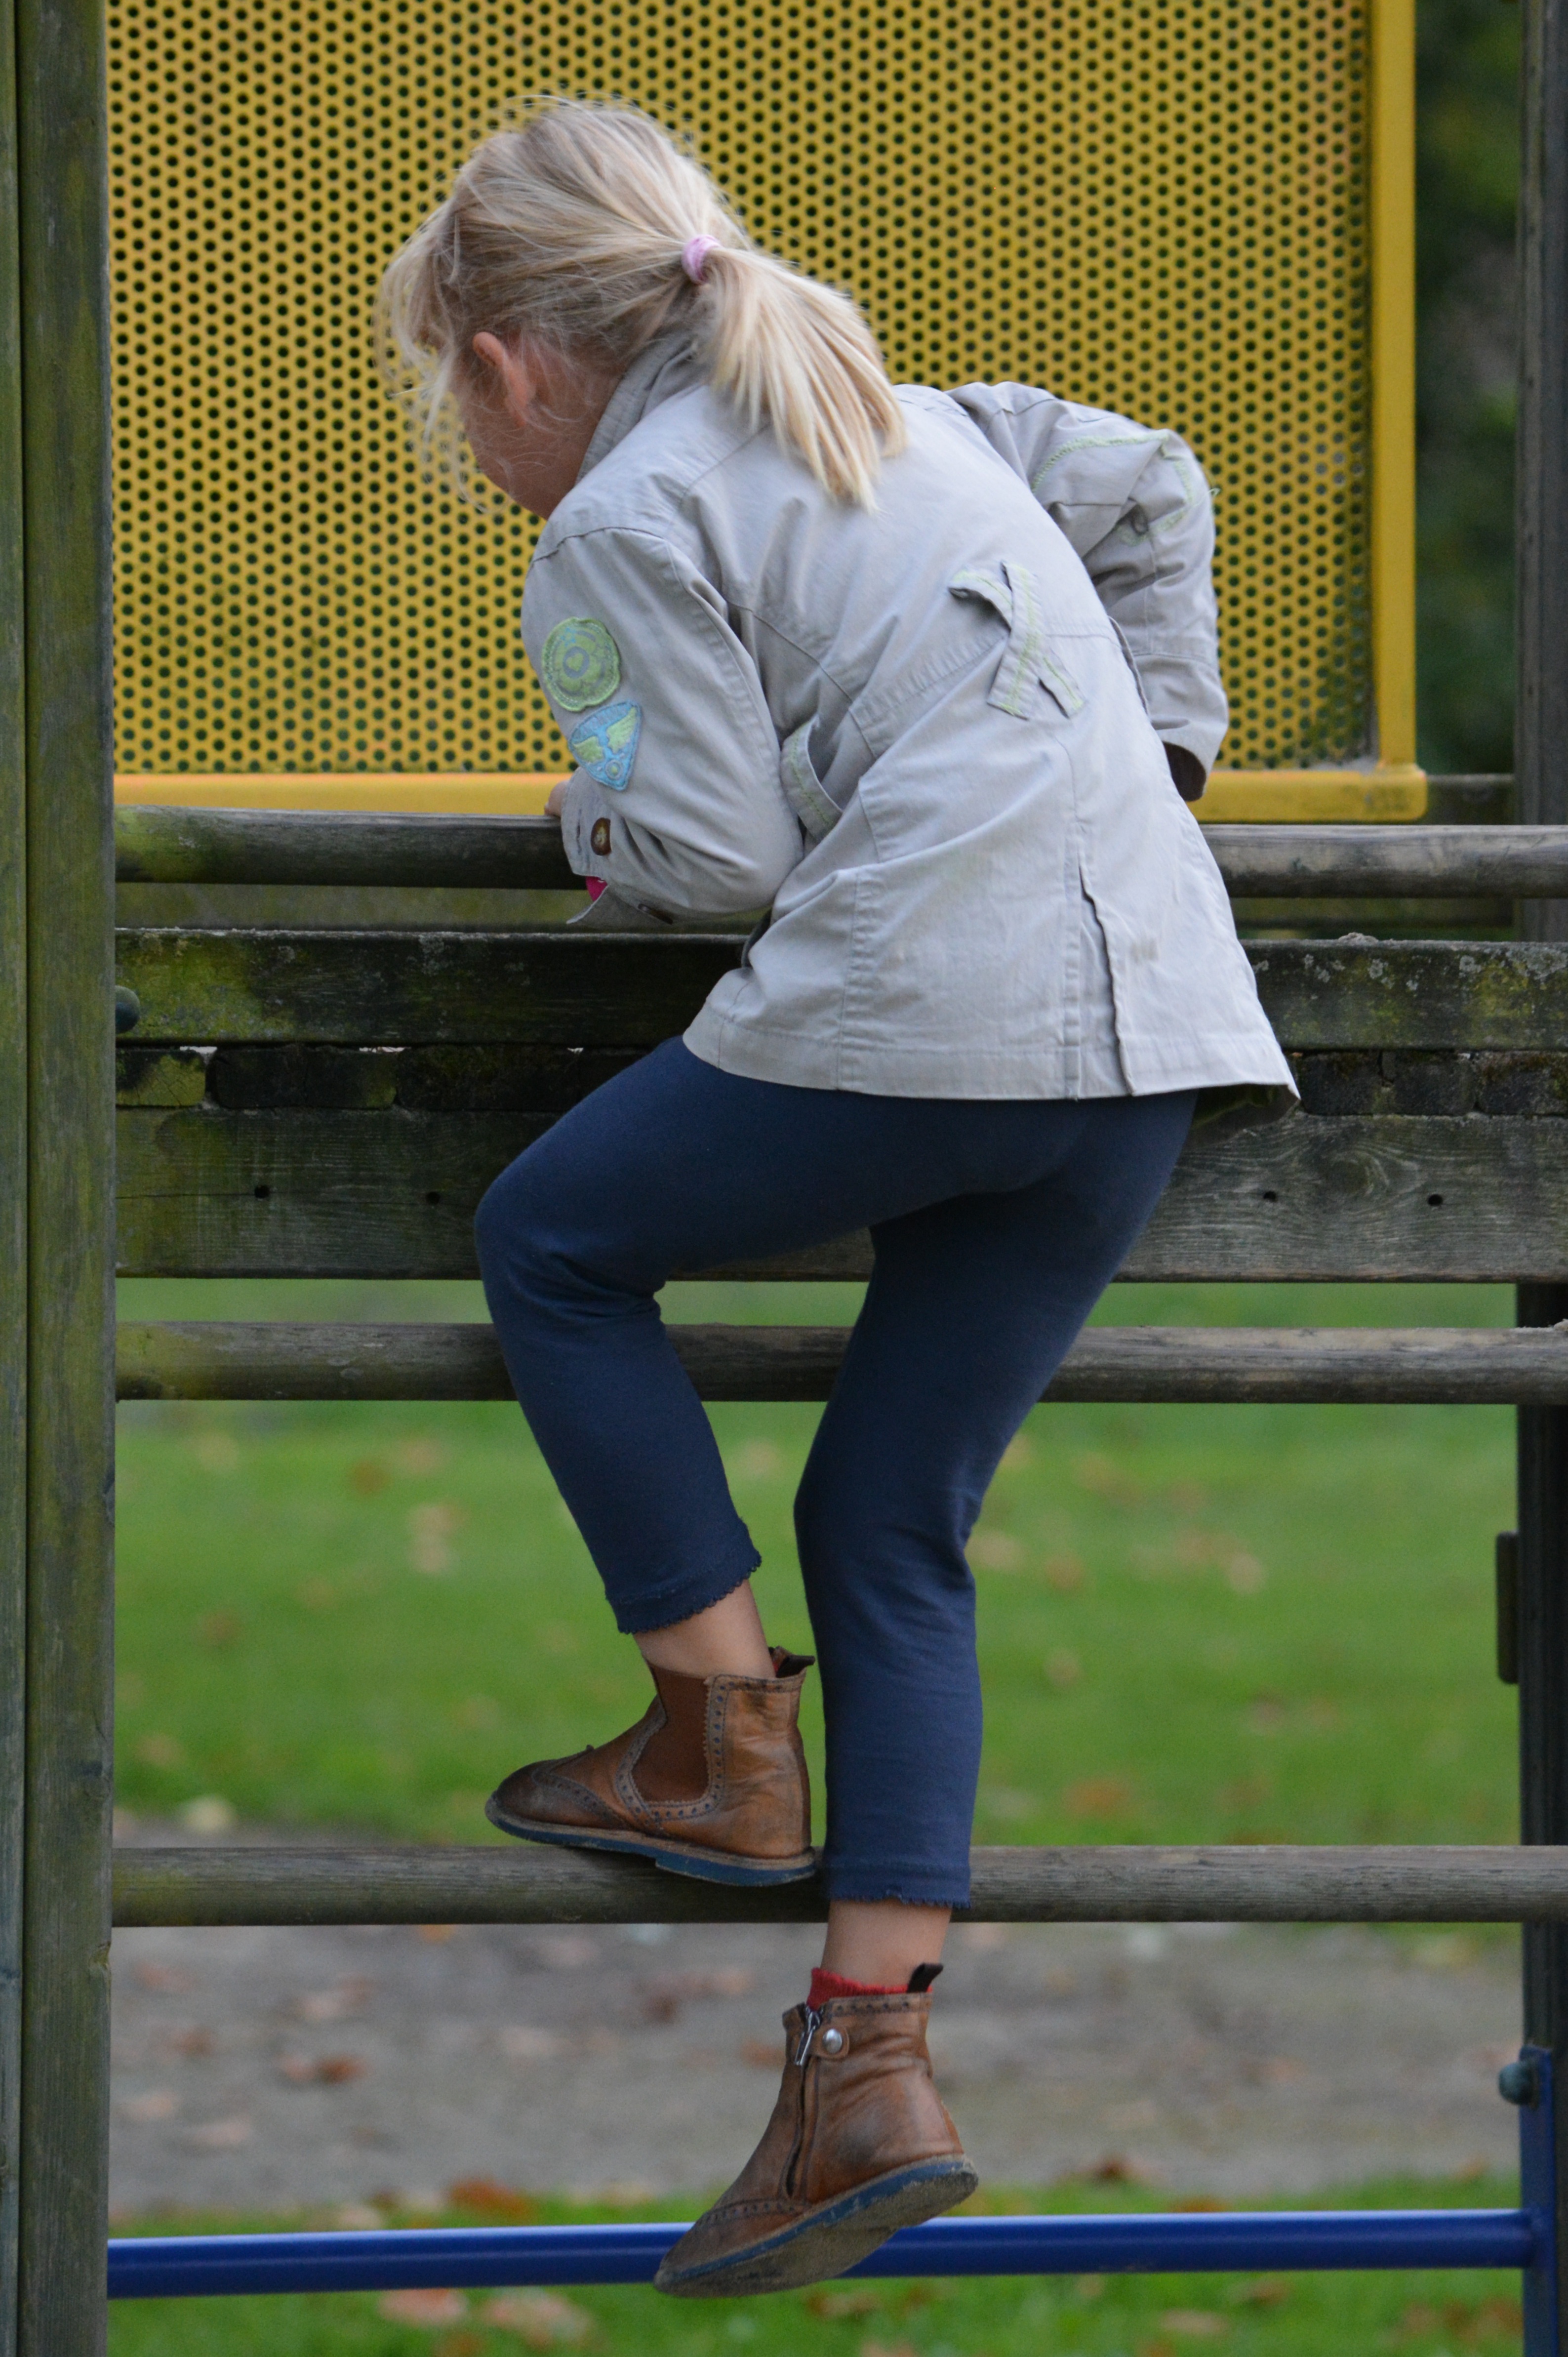
people, girl, leg, spring, green, color, sitting, child, fashion, blue, climbing, clothing, footwear, effort, tights, interaction, children's playground, human positions